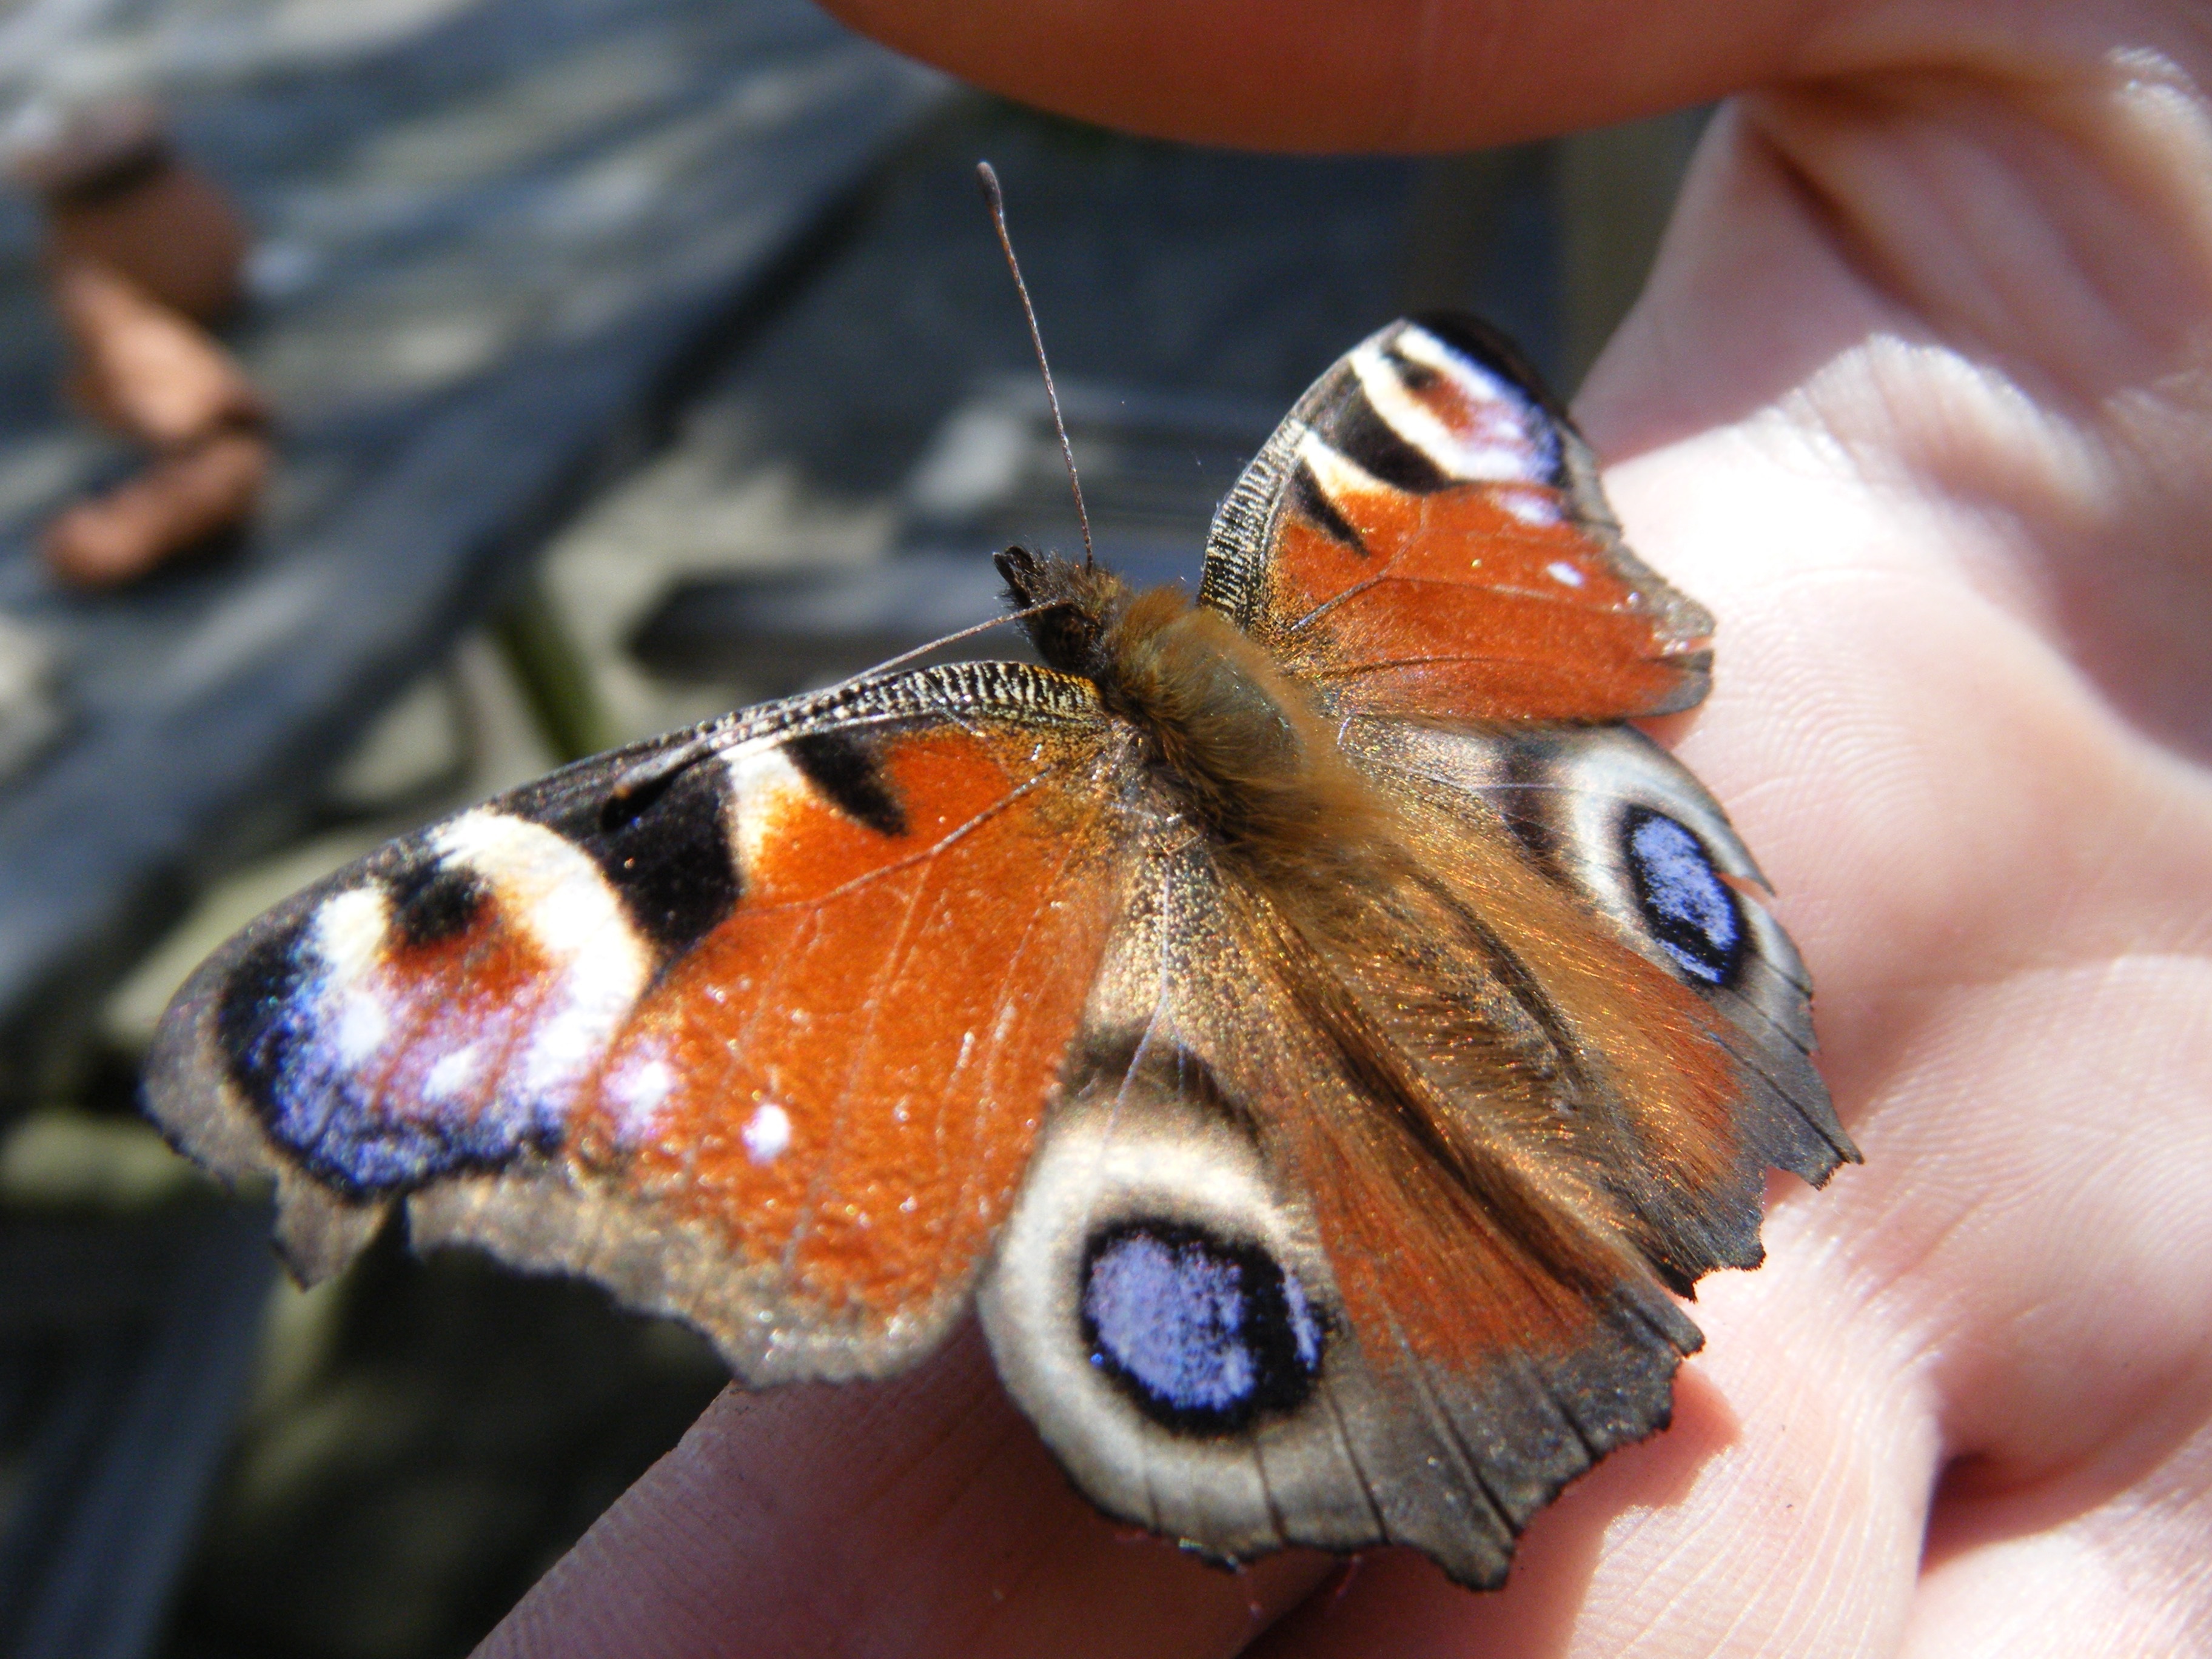
nature, wing, photography, wildlife, insect, moth, butterfly, fauna, invertebrate, close up, macro photography, arthropod, pollinator, moths and butterflies